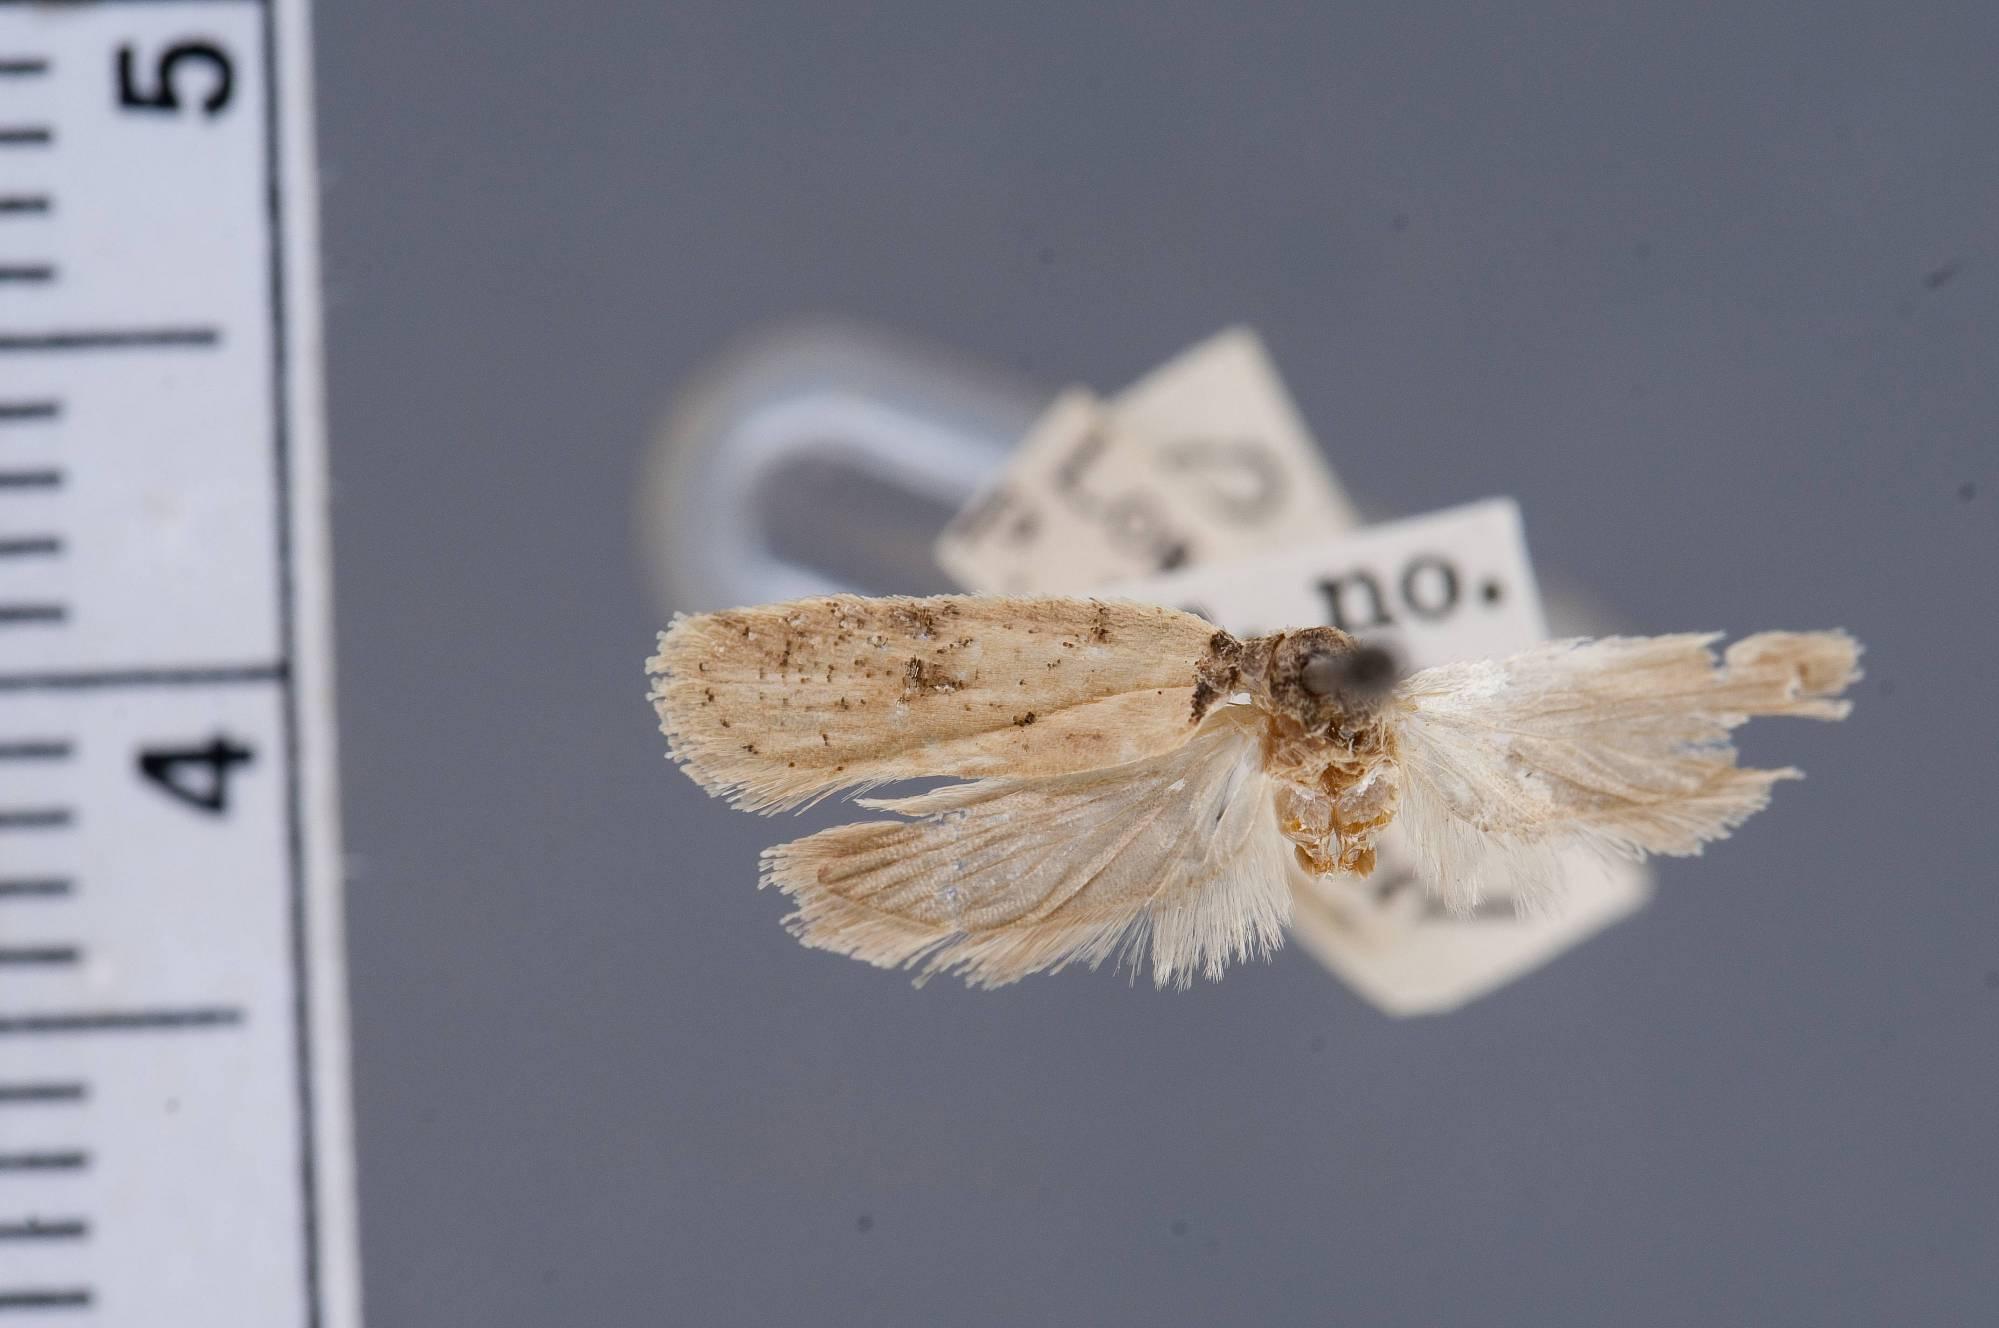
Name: Psorosticha neglecta
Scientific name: Psorosticha neglecta Diakonoff, 1968
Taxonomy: Animalia, Arthropoda, Insecta, Lepidoptera, Glossata, Depressariidae, Depressariinae
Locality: Luzon, Los Baños, Philippines
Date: [Not Stated]